Giacomo Puccini

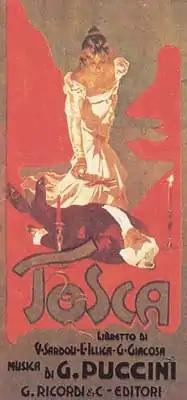
Original poster for Puccini's "Tosca"

Puccini's next work after "Manon Lescaut" was "La bohème" ("The Bohemian")"," a four-act opera based on the 1851 book by Henri Murger, "La Vie de Bohème". "La bohème" premiered in Turin in 1896, conducted by Arturo Toscanini. Within a few years, it had been performed in many of the leading opera houses of Europe, including in Britain, as well as in the United States. It was a popular success and remains one of the most frequently performed operas ever written.